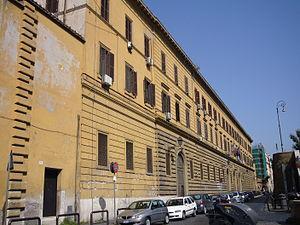
Le Pigeon est un film italien réalisé par Mario Monicelli, sorti en 1958.
Regina Cœli est la plus grande prison de Rome, située dans le quartier Trastevere, l'édifice qui à l'origine était un couvent catholique construit en 1654 a été transformé en prison en 1881 et prend son nom de la structure religieuse qui s'y trouvait auparavant, alors dédiée à Marie, Regina Cœli.